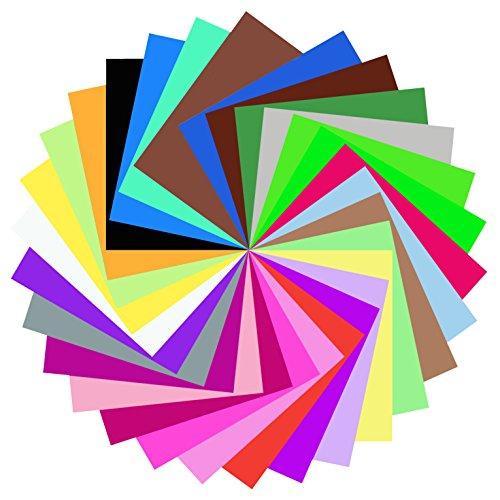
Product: Riverside 3D Construction Paper, Black, 18" x 24", 50 Sheets
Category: Arts, Crafts & Sewing | Crafting | Paper & Paper Crafts | Paper | Construction Paper
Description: Great Condition.
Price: $7.64
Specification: ASIN:B00008XPE5|ShippingWeight:3.6pounds(Viewshippingratesandpolicies)|DateFirstAvailable:March22,2003